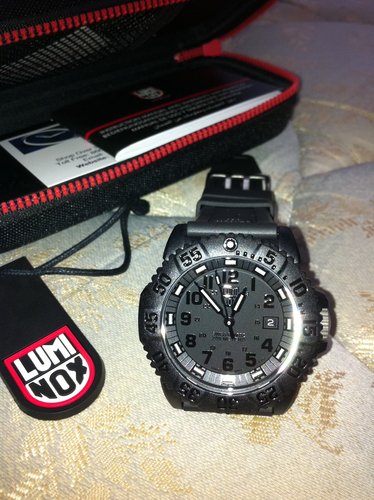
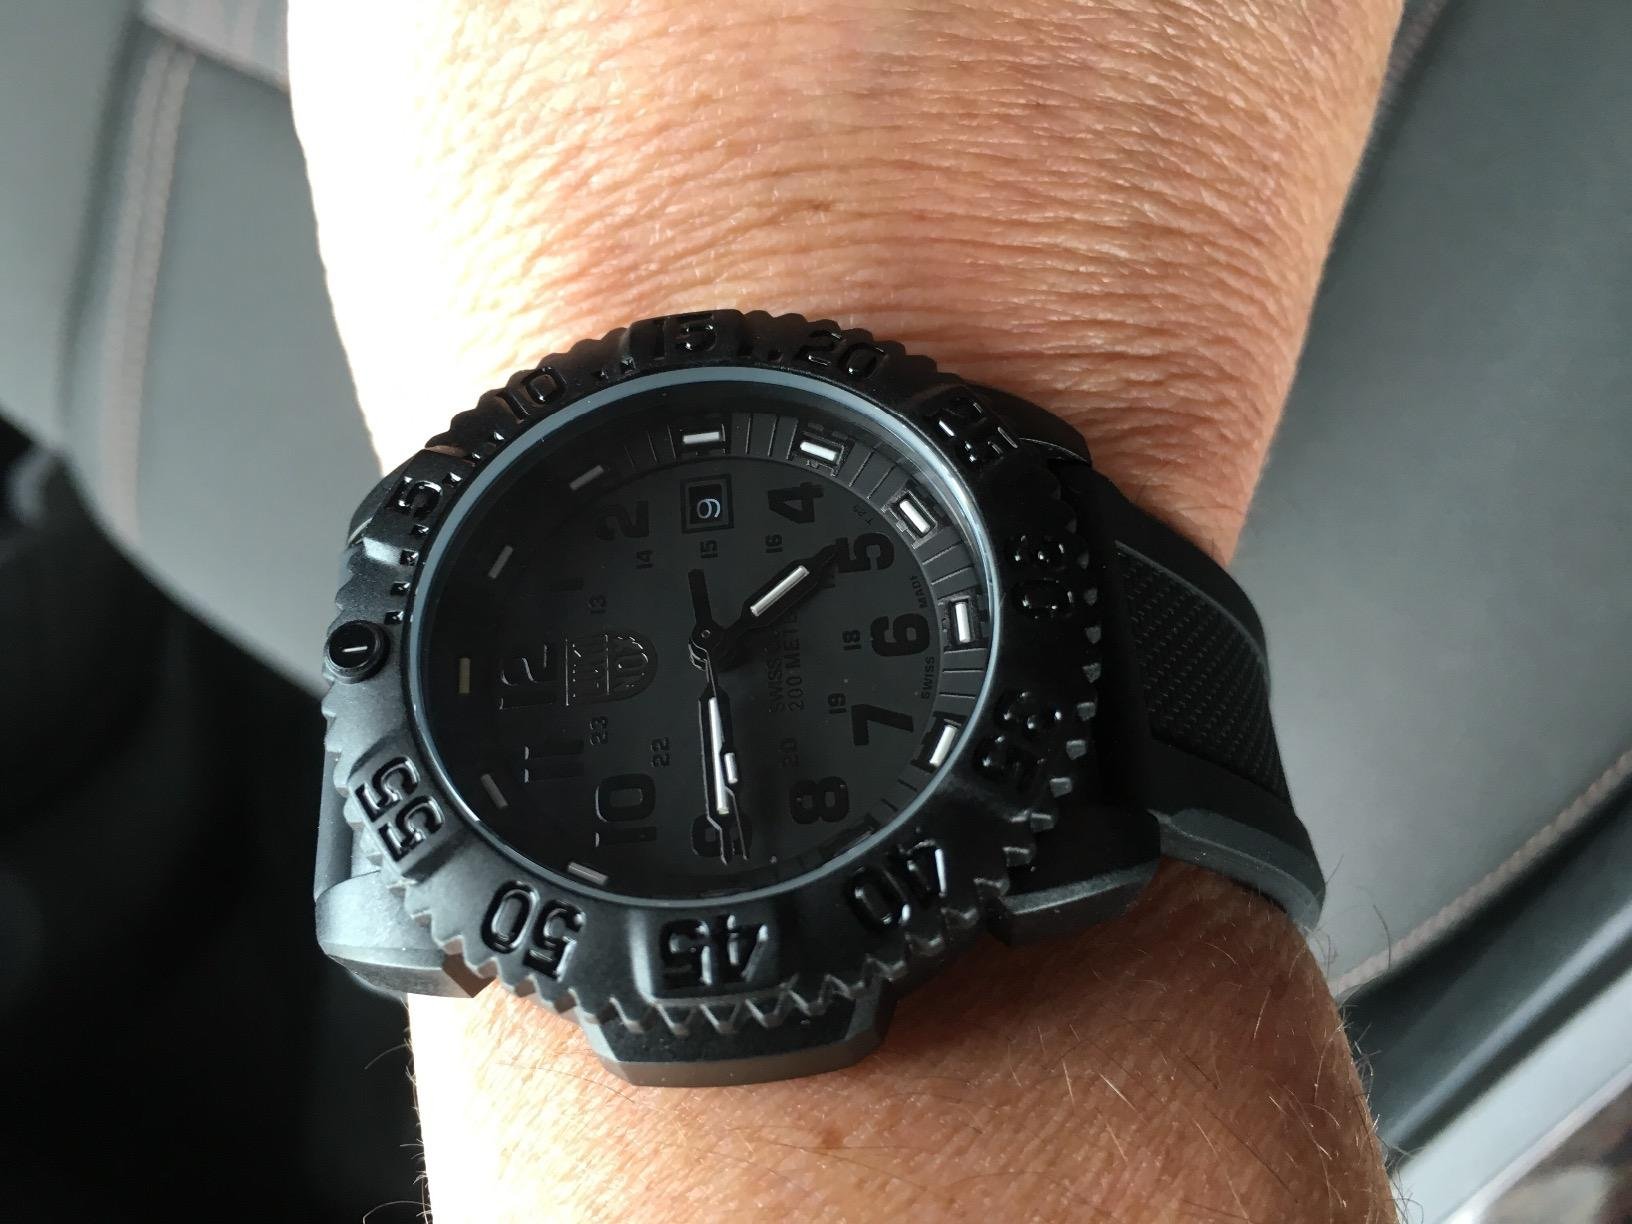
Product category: accessories_watch
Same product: yes